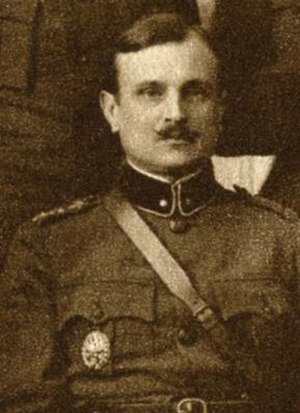
Freden i Tartu (Sovjetunionen-Estland) / Deltagere
Freden i Tartu, også kaldet freden i Dorpat eller Tartu-traktaten, er betegnelsen på fredsaftalen, som i 1920 blev indgået mellem Russiske SFSR og Estland, hvorved begge lande officielt blev anerkendte.